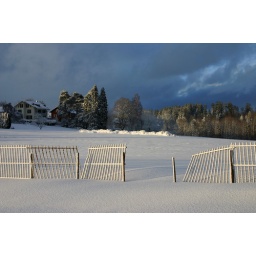
The fence in front of my house at dusk